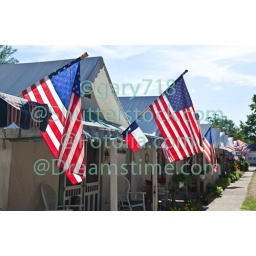
The vacation house row in Ocean Grove - a small beach town New Jersey